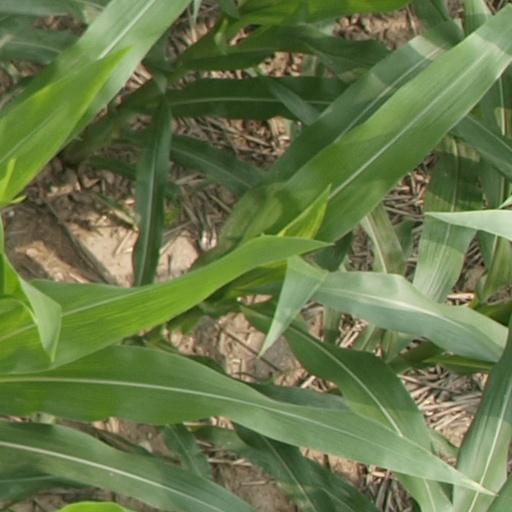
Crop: maize; corn